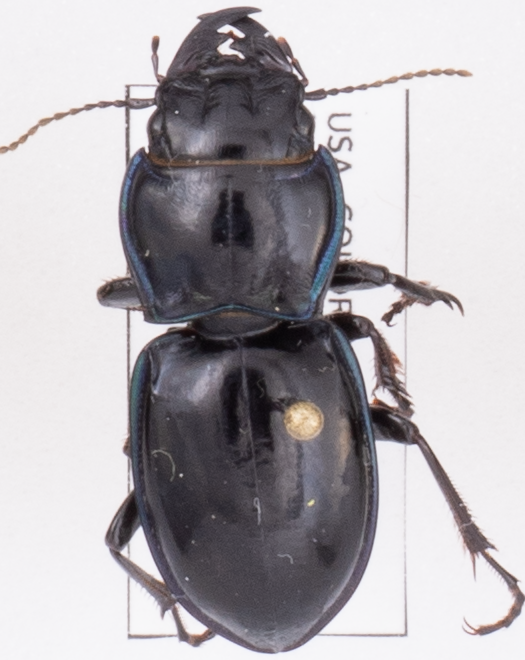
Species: Pasimachus elongatus
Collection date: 2022-07-20
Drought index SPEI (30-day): -0.13
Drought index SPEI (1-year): -2.09
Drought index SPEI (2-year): -1.16